List of dominance hierarchy species

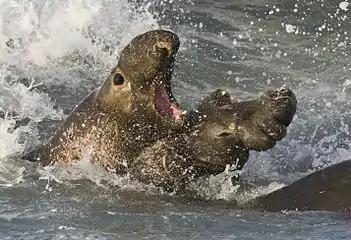
Male elephant seals fighting at Piedras Blancas, California

Dominant male elephant seals arrive at potential breeding sites in spring, and fast to ensure that they can mate with as many females as possible. Male elephant seals use fighting, vocal noises, and different positions to determine who will be deemed the dominant male. When males reach eight to nine years of age, they have developed a pronounced long nose, in addition to a chest shield, which is thickened skin in their chest area. They display their dominance by showing their noses, making loud vocalisations, and altering their postures. They fight each other by raising themselves and ramming each other with their chests and teeth.